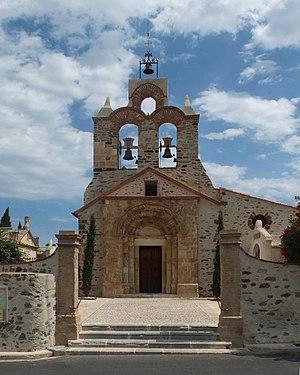
Églises possédant un clocher-mur, ou clocher à peigne, clocher-arcade ou campenard.
Cet article présente une liste des églises romanes des Pyrénées-Orientales.
La Rectoria, ou la Rectorie, ou église Saint-Jean l'Évangéliste, est une église romane dédiée à Saint Jean l'Évangéliste située à Banyuls-sur-Mer, dans le département français des Pyrénées-Orientales.